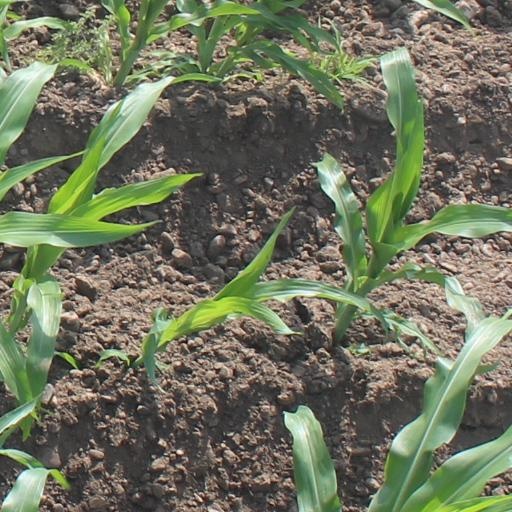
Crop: maize; corn